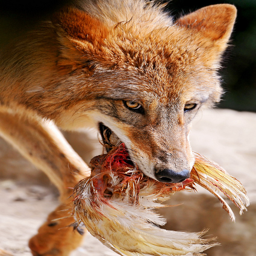
A wolf holding a dead bird in its mouth.
A wolf with a hug of flesh in it's mouth.
A wolf holding its prey in its mouth.
A wolf walking with a piece of an animal in his mouth.
A wolf is holding a dead animal in it's mouth.